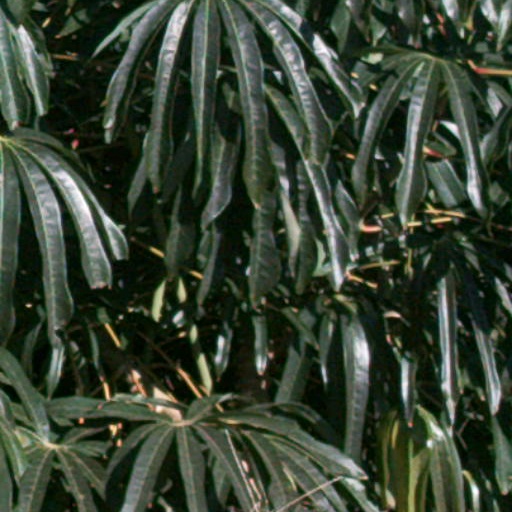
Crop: cassava